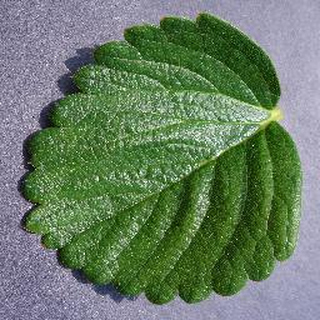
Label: healthy_strawberry